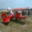
Label: airplane